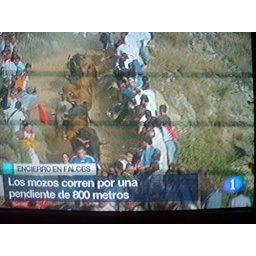
abtffn8aaa.wordpress.com/, My feet in the sky of Bilbao and my head in San Francisco street